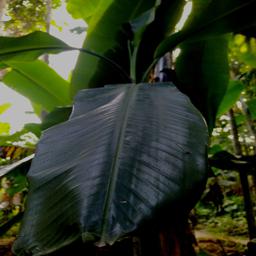
Label: JAHAJI LEAF